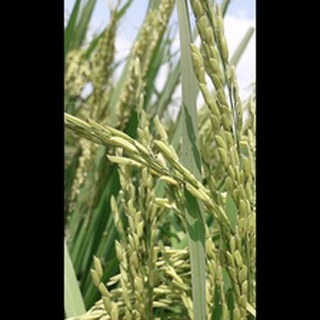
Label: healthy_rice